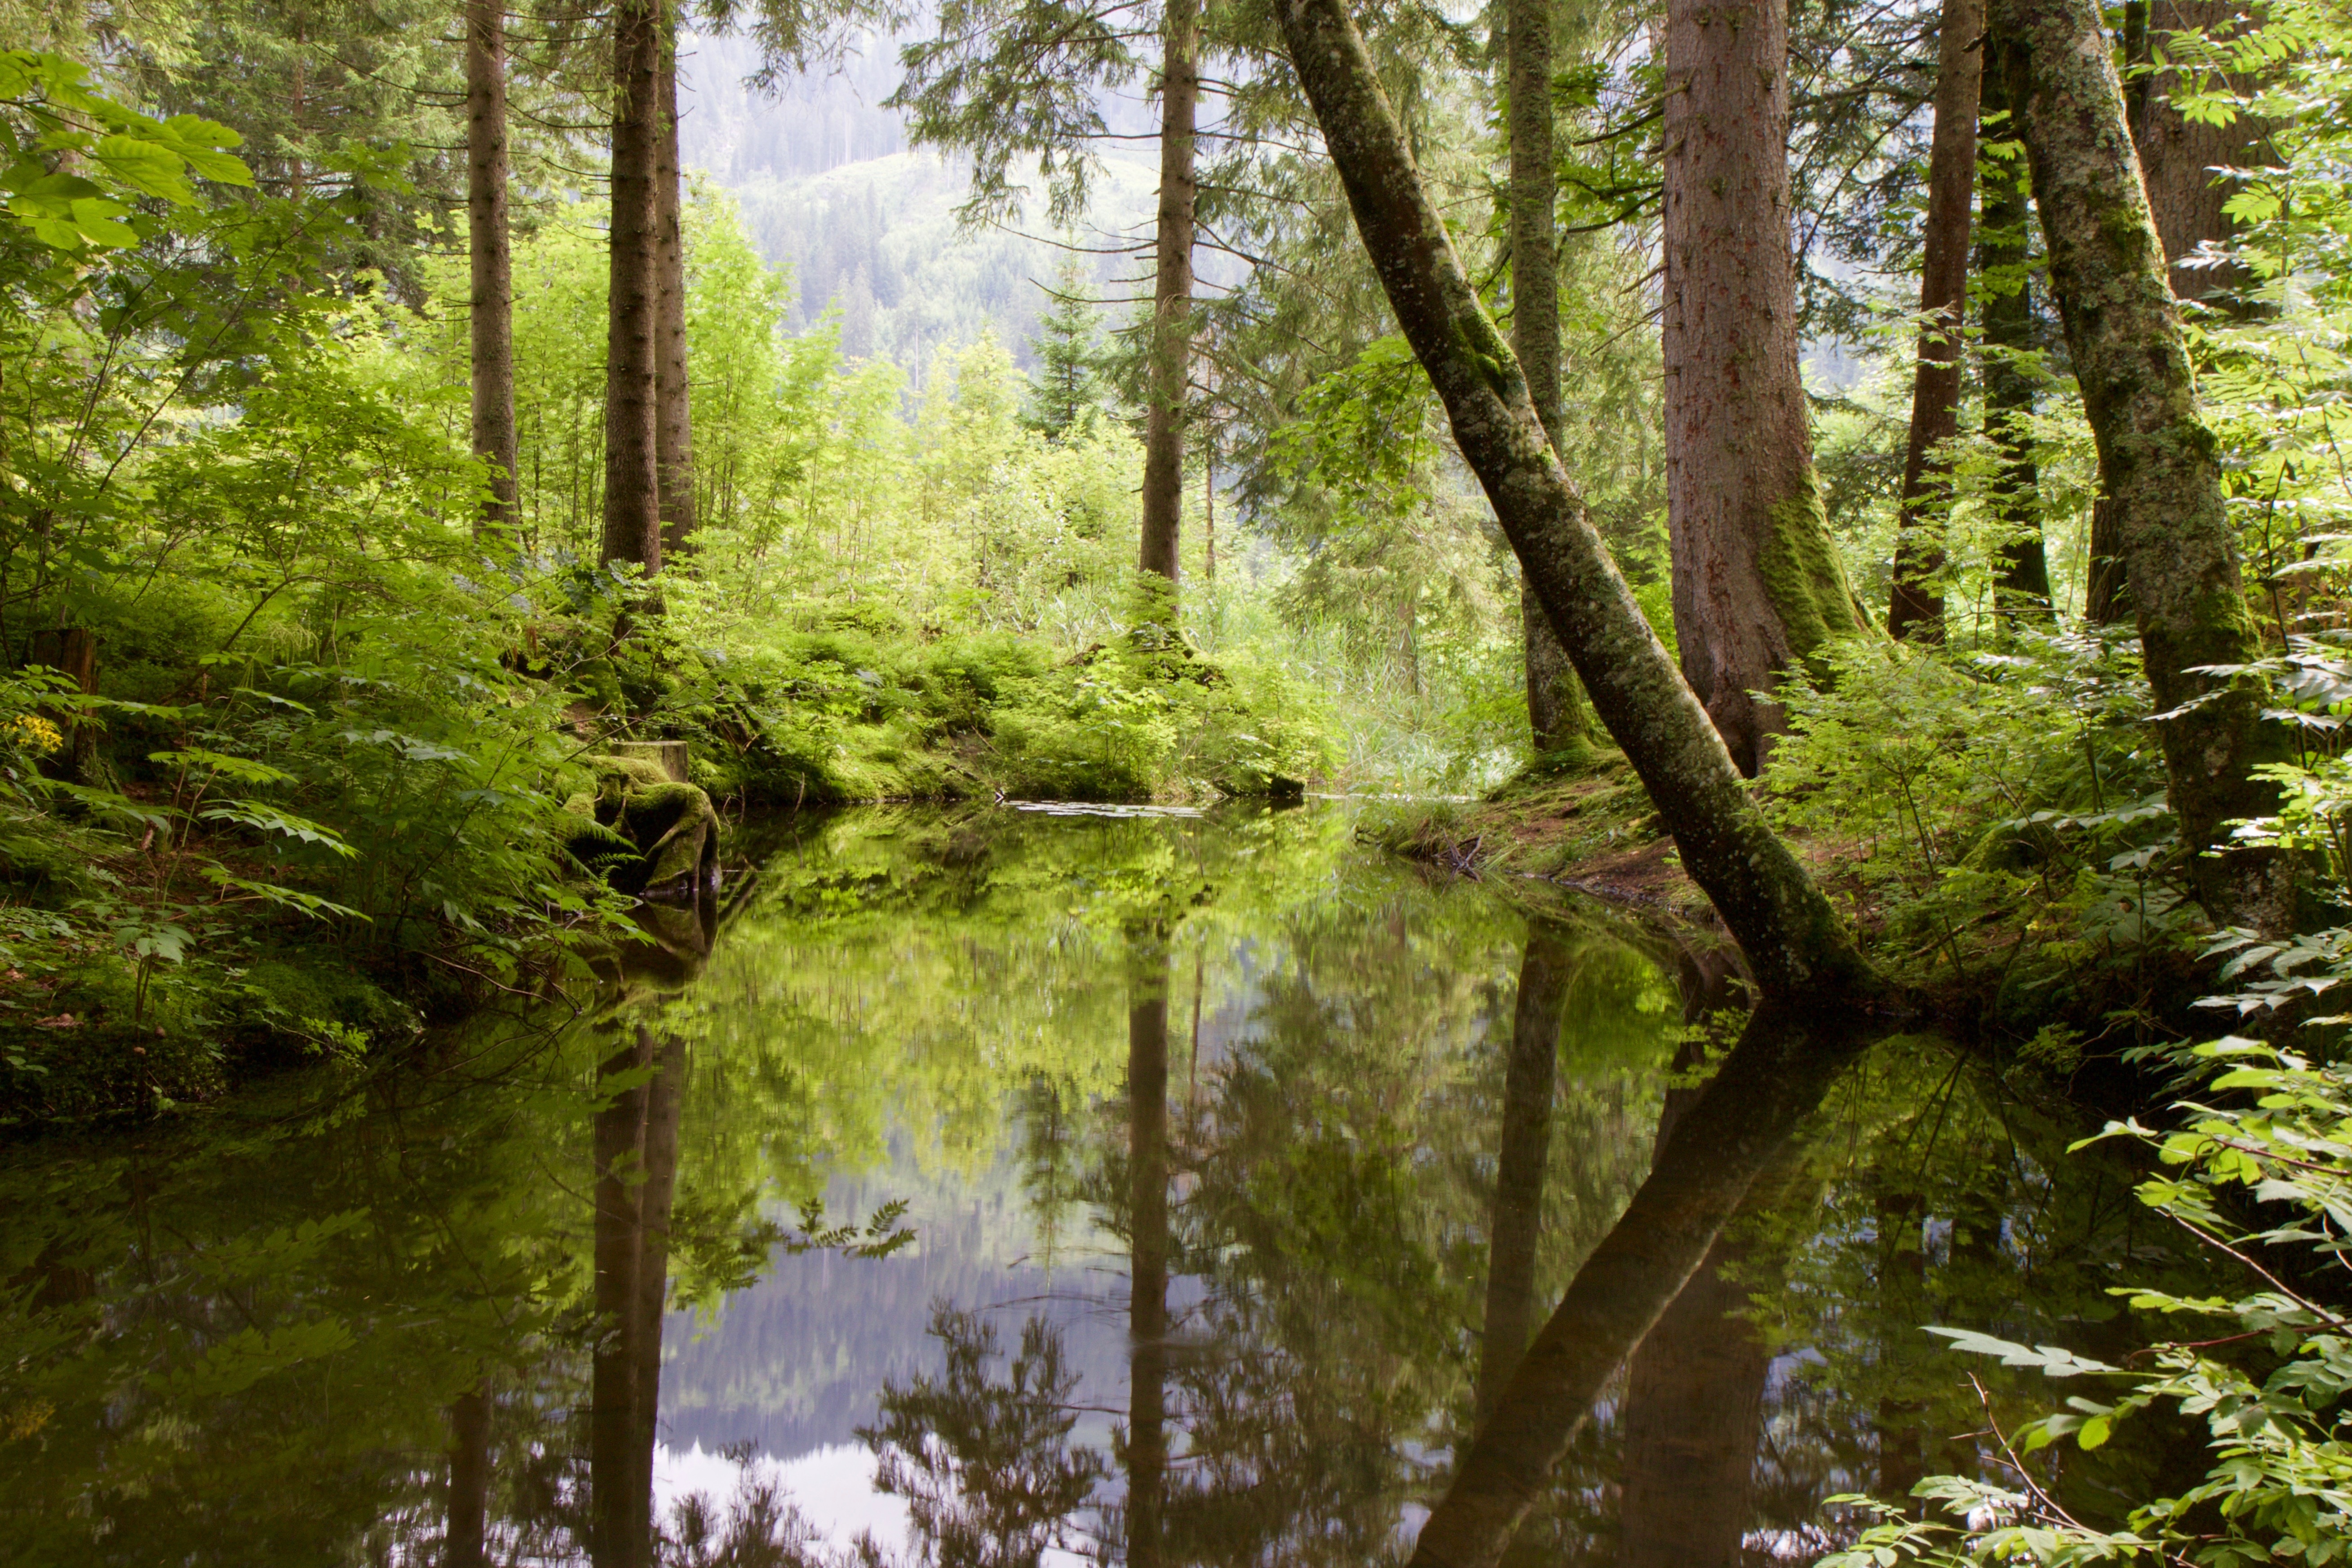
tree, water, nature, forest, creek, swamp, wilderness, leaf, river, stream, jungle, autumn, trees, moor, vegetation, rainforest, wetland, woodland, habitat, ecosystem, riet, nature reserve, biome, old growth forest, natural environment, geographical feature, temperate broadleaf and mixed forest, riparian forest